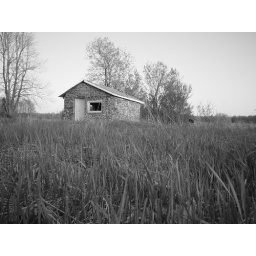
An abandoned rock house in Bemidji Minnesota shot in B&amp;amp;W.